Katherine L. Craig

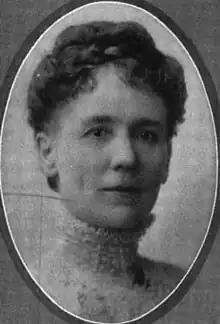

Katherine L. Craig (April 1876 - 1934) was an educator and textbook writer who served several terms as Colorado's Superintendent of Public Instruction. She succeeded Democrat Helen Loring Grenfell, who she defeated in a statewide election for the office. Craig won re-election two years later before losing to Katherine Cook. She ran again in 1914, losing to Mary C. C. Bradford who she eventually defeated in 1920, lost to again in 1922 and 1924, before winning in the election of 1926. She won in 1928 against Inez Johnson Lewis, who she lost to in 1930 and 1932. She wrote the novel, "Judge Greyburn and Kathlene Lee".